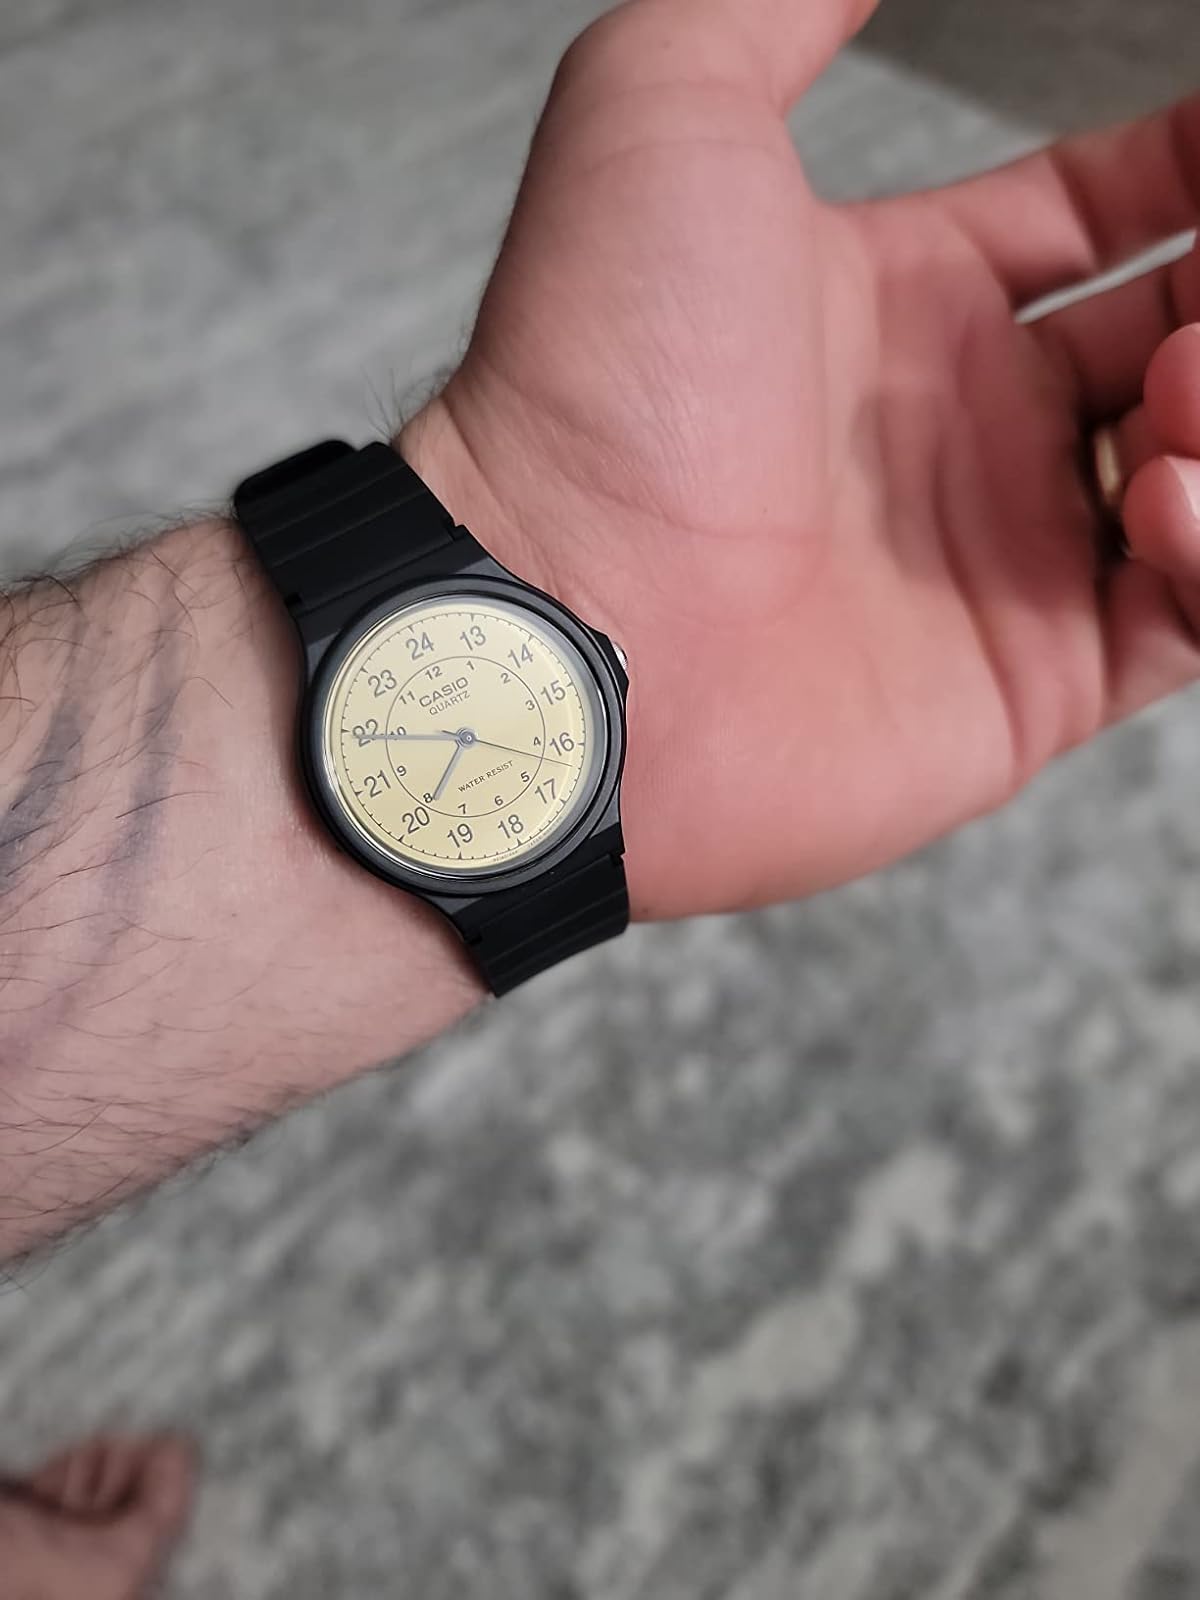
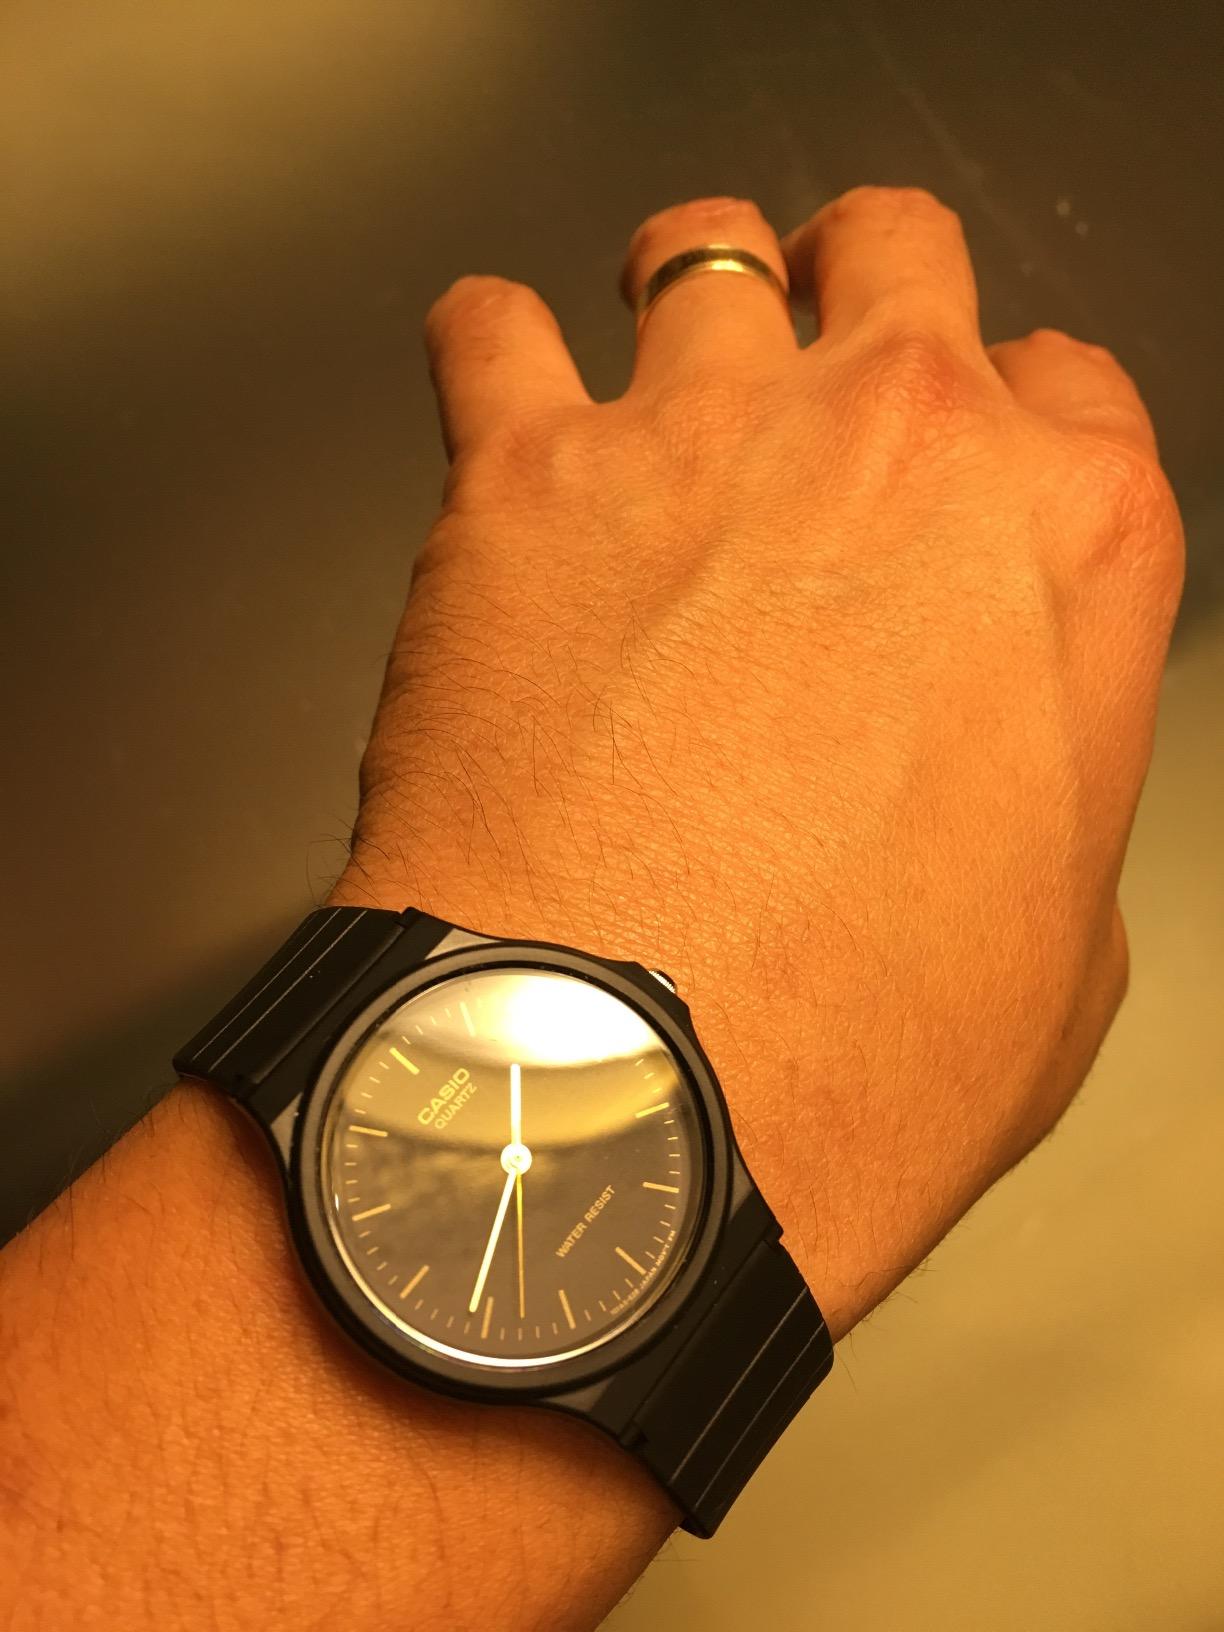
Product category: accessories_watch
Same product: no